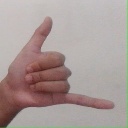
अक्षर: द